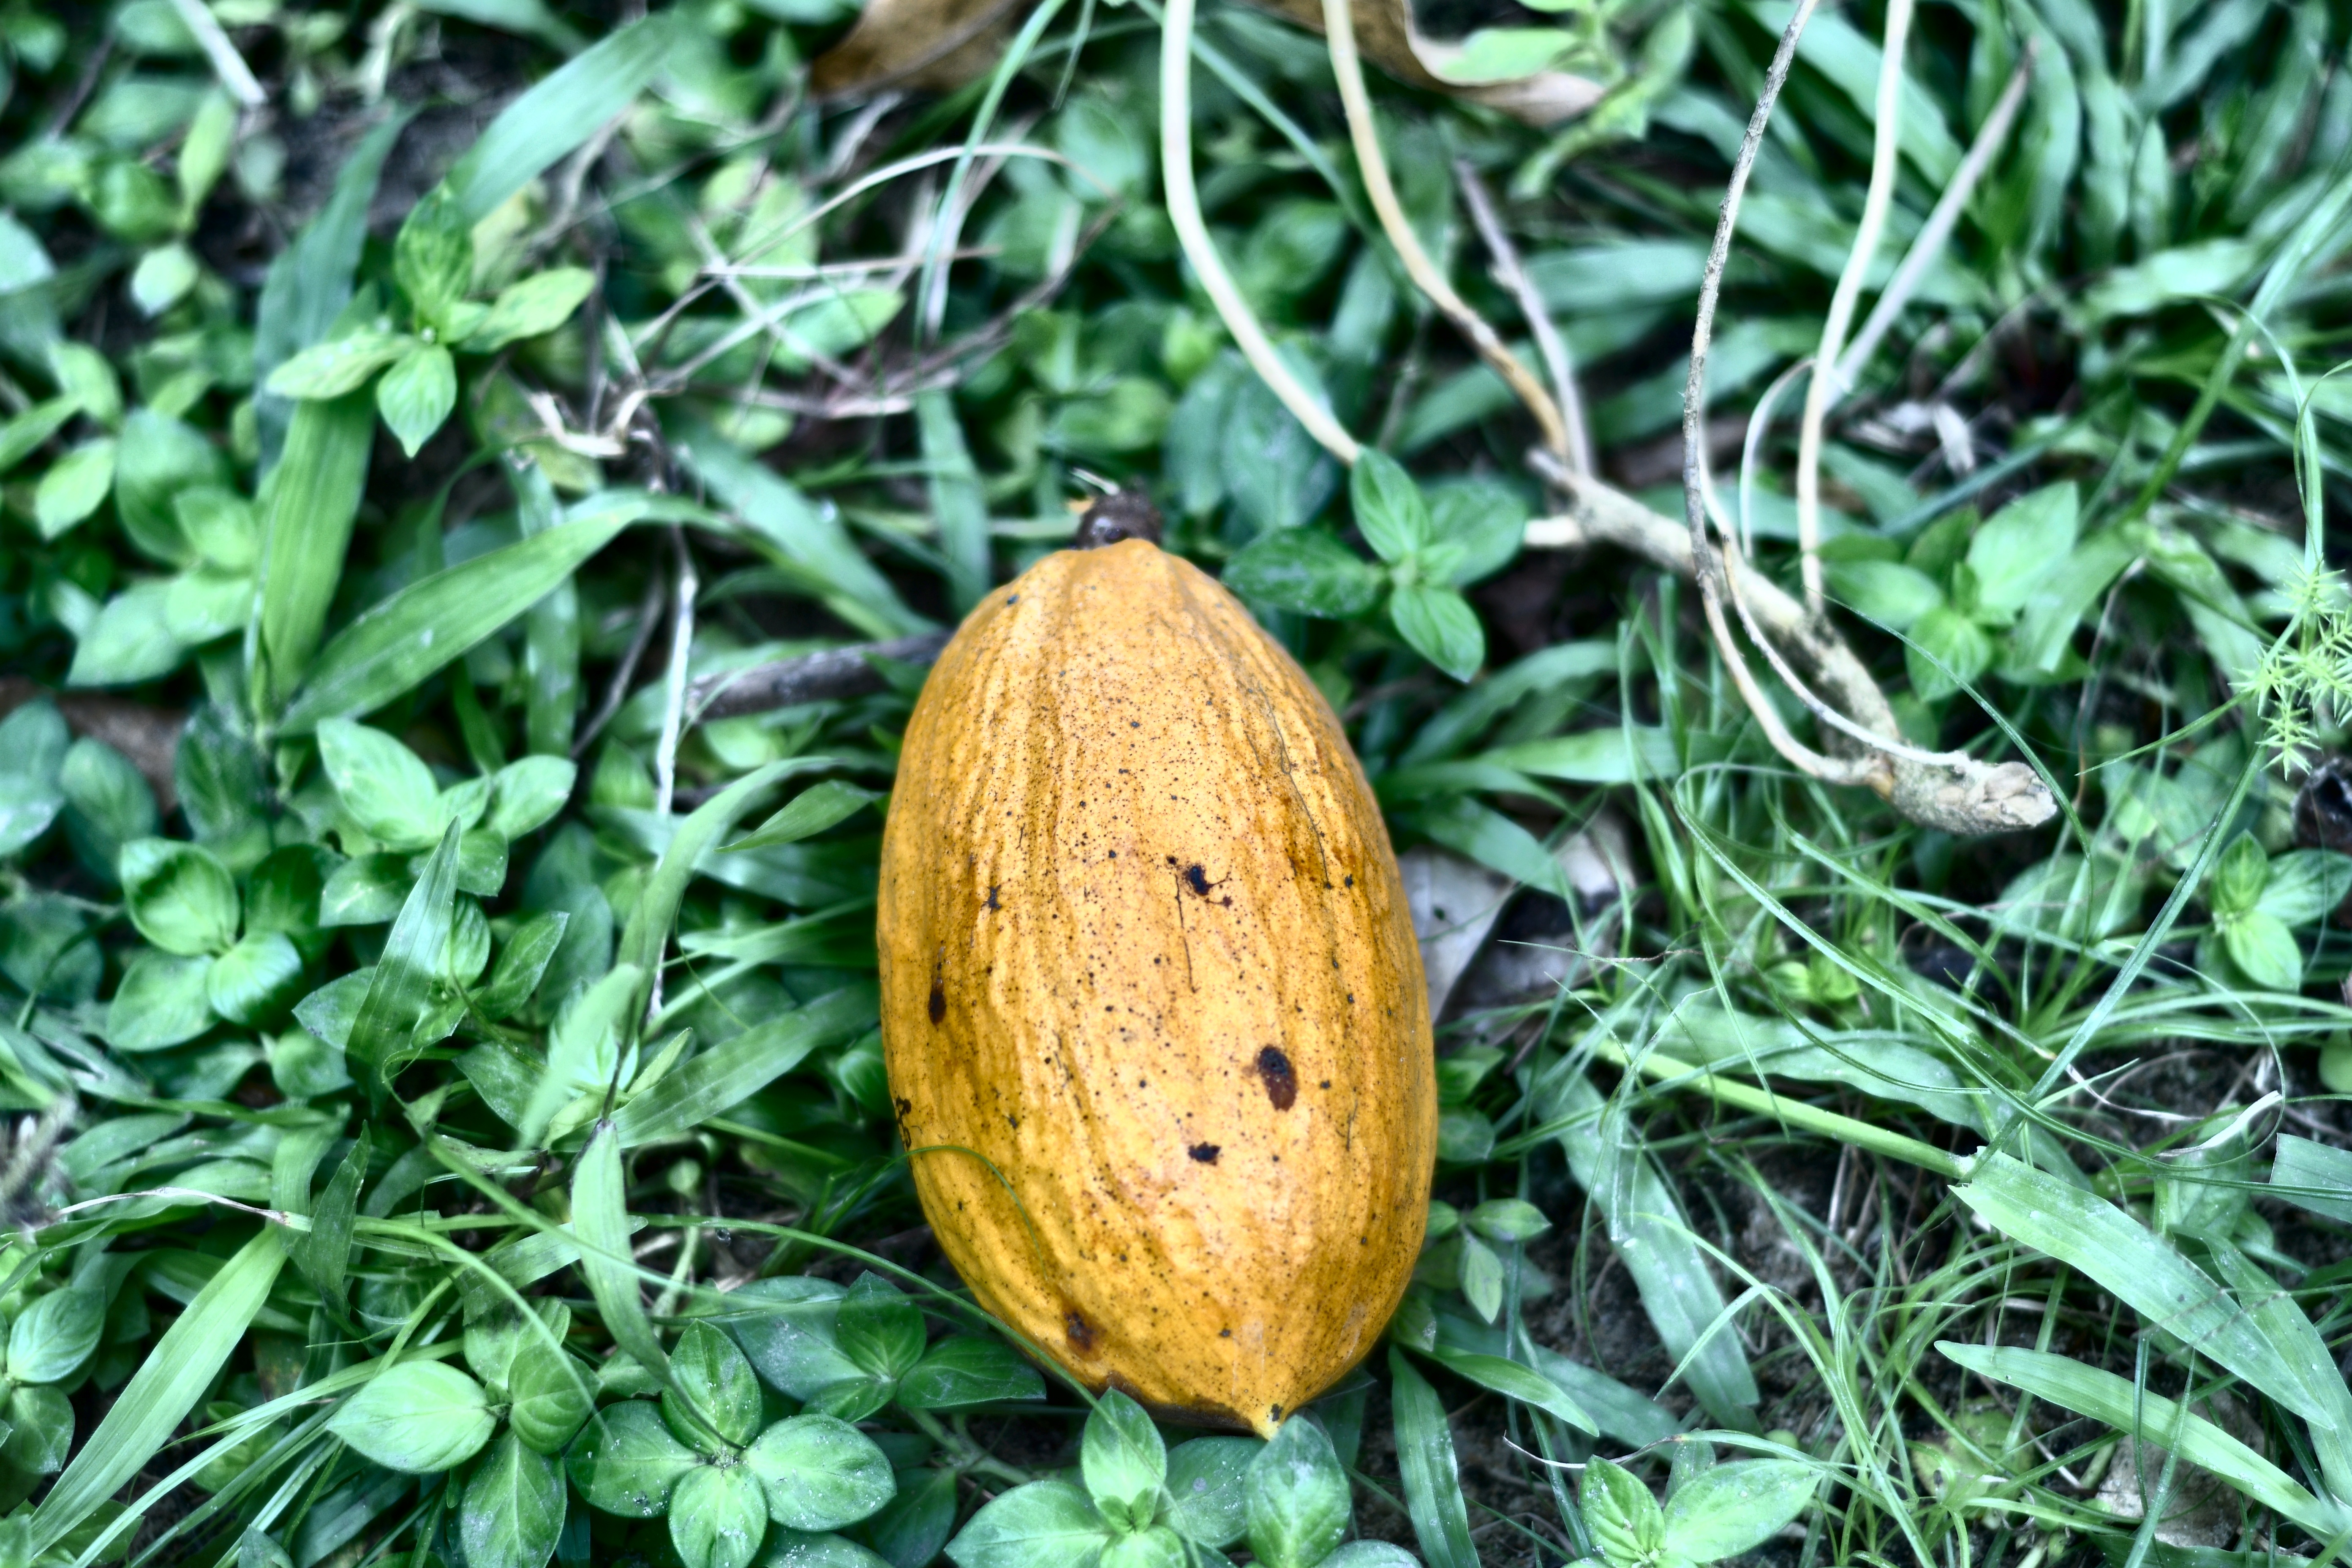
Maturity: mature
Variety: Amelonado